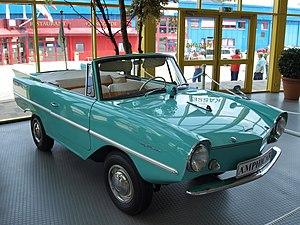
L’Amphicar Model 770 est une voiture amphibie, lancée au Salon de l'automobile de New York en 1961, fabriquée en Allemagne de l'Ouest et commercialisée de 1961 à 1968. Sa production a été arrêtée en 1965.